Yann Larhantec

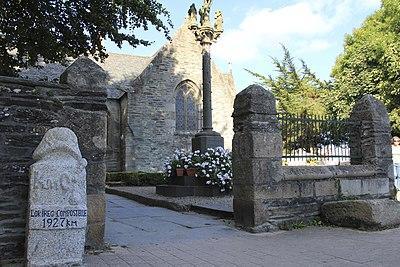
Larhantec's Calvary and Locquirec's church

A Larhantec Calvary of 5.50 metres dating to 1891 stands outside the Saint Jacque church in Locquirec. The figures placed under the Cross represent John the Evangelist back to back with Saint Roch and the Virgin Mary back to back with Saint Peter. Also included are two horned grimacing devils.